Rider University

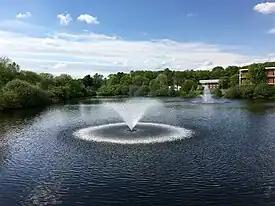
Centennial Lake

Rider College merged with nearby Westminster Choir College (WCC), located in Princeton, New Jersey, in 1991–92. On April 13, 1994, the college became Rider University.